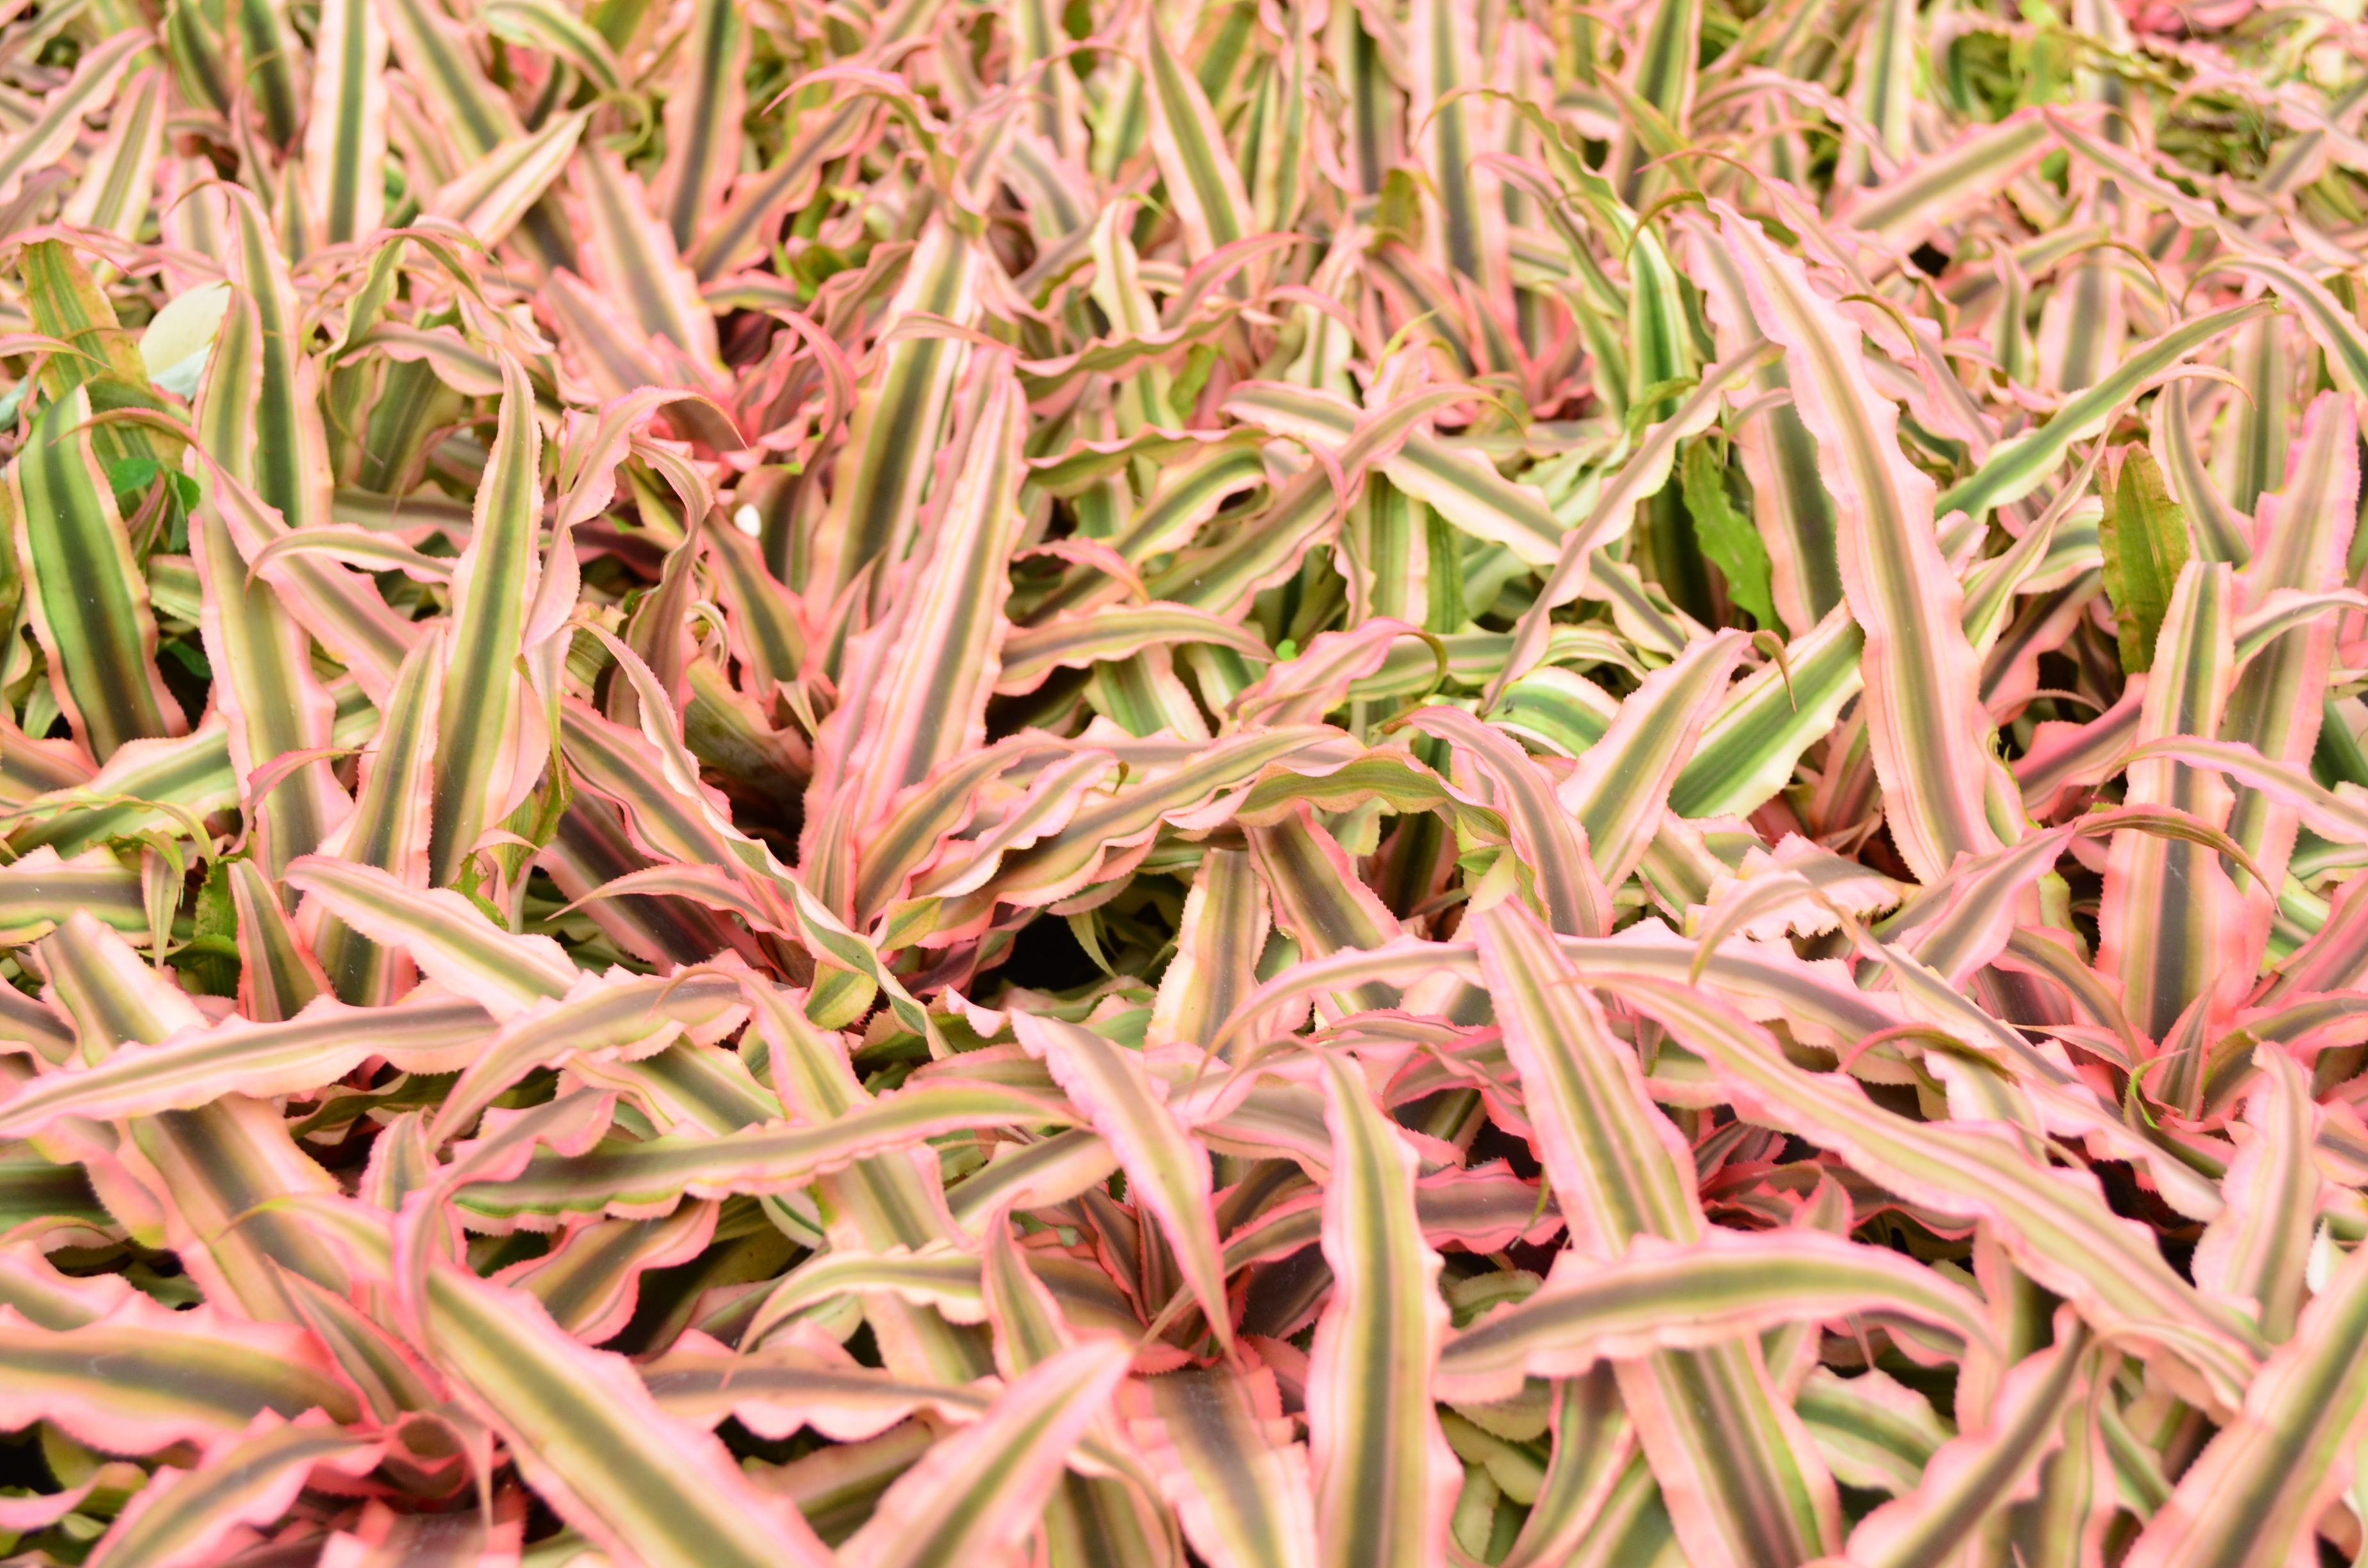
nature, grass, branch, growth, plant, lawn, leaf, flower, foliage, herb, produce, crop, tropical, lush, botany, pink, flora, shrub, bright, grass family, plant stem, marginata